Dani Pedrosa

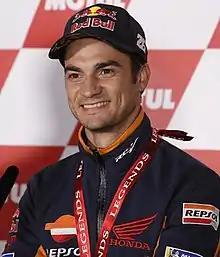
Pedrosa at the 2018 Valencian Grand Prix

Daniel Pedrosa Ramal (born 29 September 1985) is a Spanish Grand Prix motorcycle racer who retired from regular competition after the season. He grew up in Castellar del Vallès, a village near Sabadell. He is a three-time World Champion being the 125cc world champion in 2003, 250cc world champion in 2004, the youngest ever to win it and repeated it in 2005.